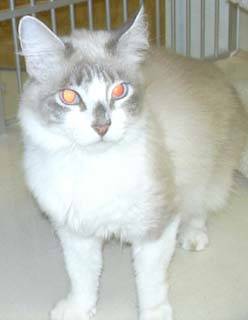
Label: cat